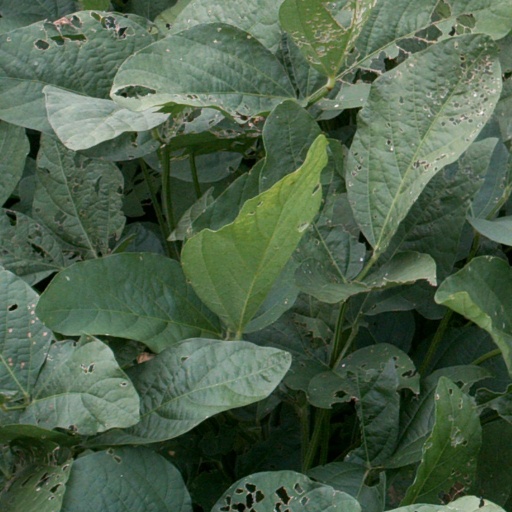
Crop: soybean